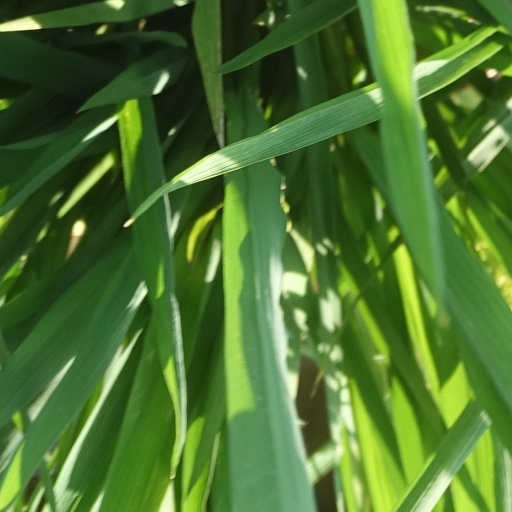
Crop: rice